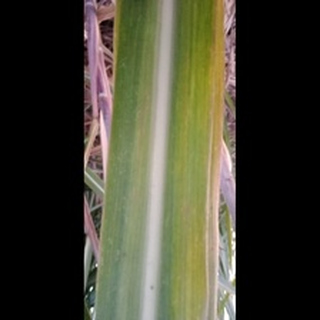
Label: sugarcane_yellow_leaf_disease